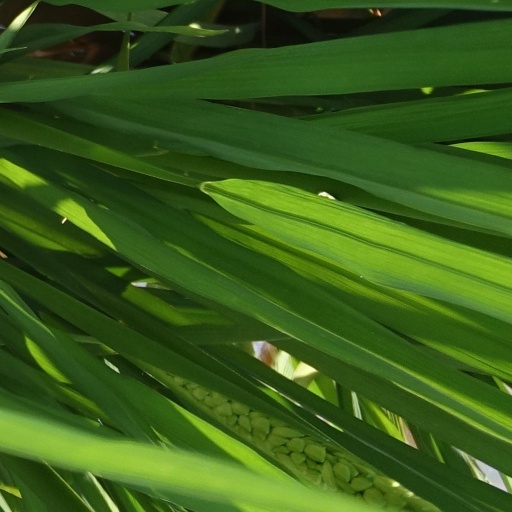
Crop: rice